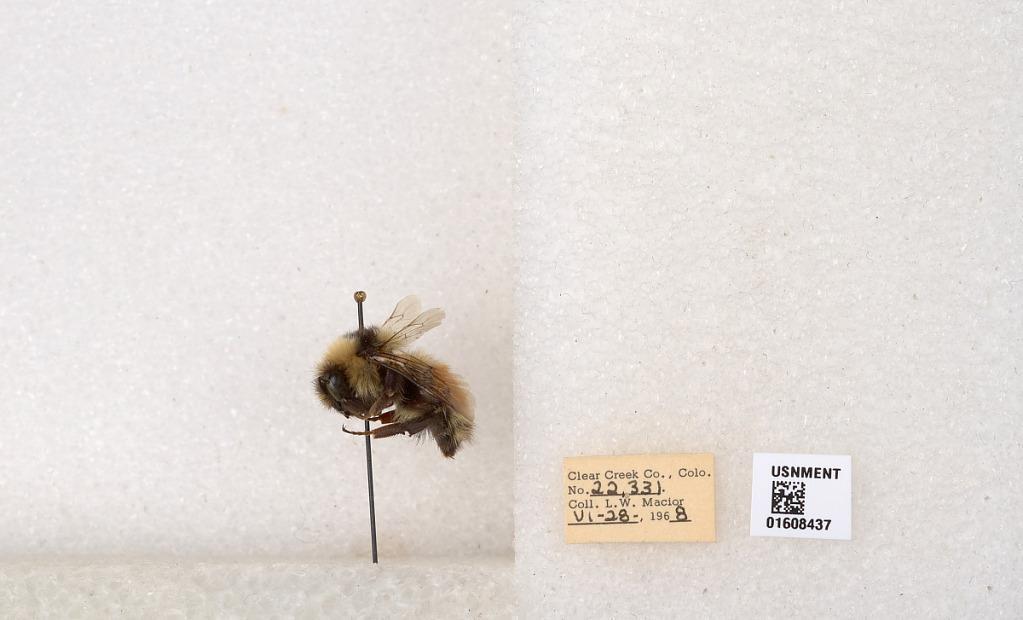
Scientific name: Bombus (Pyrobombus) sylvicola Kirby
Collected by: L. Macior
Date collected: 1968-6-28
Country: United States
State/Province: Colorado
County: Clear Creek
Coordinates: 39.6891, -105.644